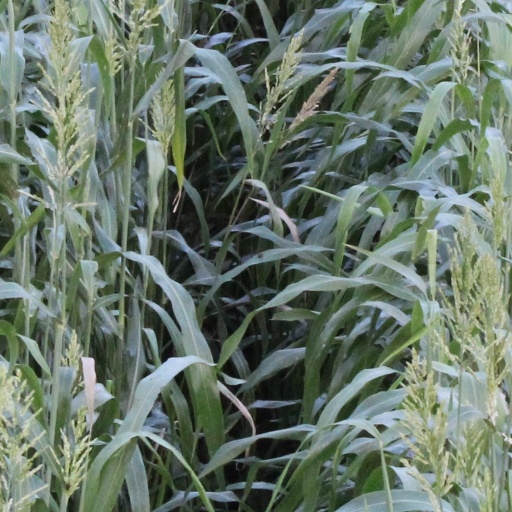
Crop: sorghum